Princess Louise Augusta of Denmark

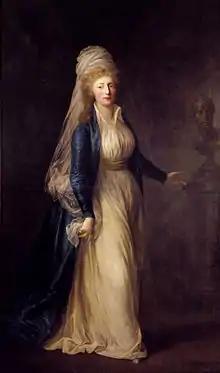
Portrait by Anton Graff, 1791

Louise Augusta of Denmark and Norway (7 July 1771 – 13 January 1843) was the daughter of the Queen of Denmark-Norway, Caroline Matilda of Great Britain. Though officially regarded as the daughter of King Christian VII, it is widely accepted that her biological father was Johann Friedrich Struensee, the king's royal physician and "de facto" regent of the country at the time of her birth. She was referred to sometimes as "la petite Struensee"; this did not, however, have any effect on her position.